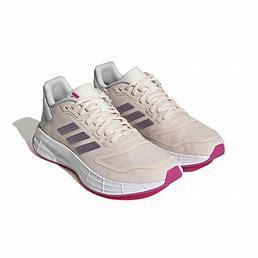
Brand: Adidas
Model: Duramo SL Lauf